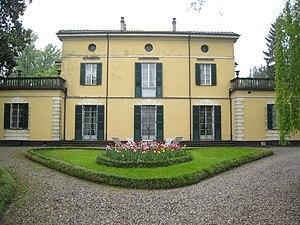
Giuseppe Fortunino Francesco Verdi [dʒuˈzɛppe fortuˈninoː franˈt͡ʃesko ˈverdi], né Joseph Fortunin François Verdi le 10 octobre 1813 à Roncole et mort le 27 janvier 1901 à Milan, est un compositeur romantique italien. Son œuvre, composée essentiellement d’opéras, unissant le pouvoir mélodique à la profondeur psychologique et légendaire, est l'une des plus importantes de toute l'histoire du théâtre musical.
La Villa Verdi est un domaine situé dans le hameau de Sant'Agata administrativement rattaché à la commune de Villanova sull'Arda dans la province de Plaisance et la région d'Émilie-Romagne en Italie. La villa fut le lieu de résidence du compositeur Giuseppe Verdi de 1851 à la fin de sa vie en 1901.
Sant'Agata est un hameau situé à faible distance de la ville de Villanova sull'Arda dans la province de Plaisance, région d'Émilie-Romagne, Italie, à laquelle il est administrativement rattaché. La localité doit sa notoriété au fait d’être le lieu de résidence du compositeur Giuseppe Verdi de 1851 à la fin de sa vie en 1901.